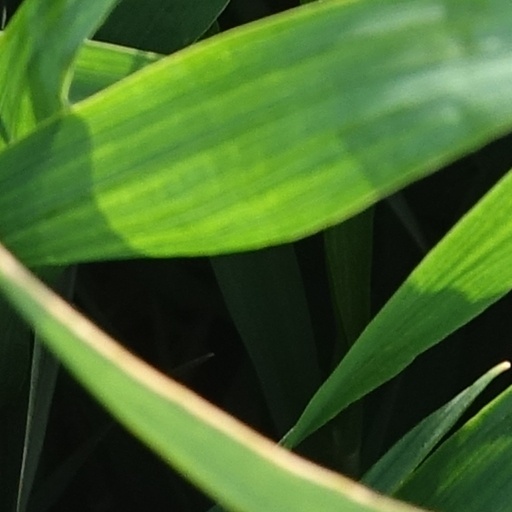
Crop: wheat